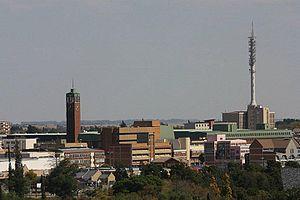
Welkom est une ville du centre de l’Afrique du Sud, située dans la partie nord-ouest de la province de l’État-Libre.